Cauterets

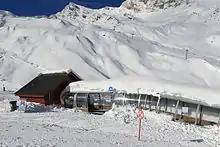
A moving walkway "funbelt" for skiers

Cauterets is a winter sports resort where one can enjoy downhill skiing and cross country skiing. There are of cross country tracks at Pont d'Espagne and 25 downhill pistes at between and altitude which are mainly suited for beginners and intermediates. A new cable car was built in 2005 which can transport 2000 skiers per hour to the Cirque du Lys area.